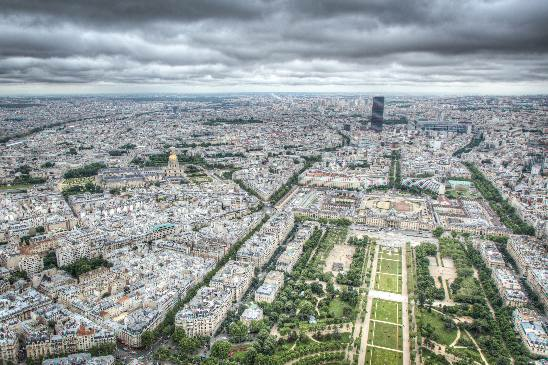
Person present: No